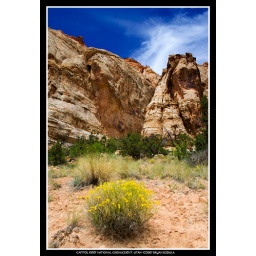
A view from the river wash road in Capitol Reef